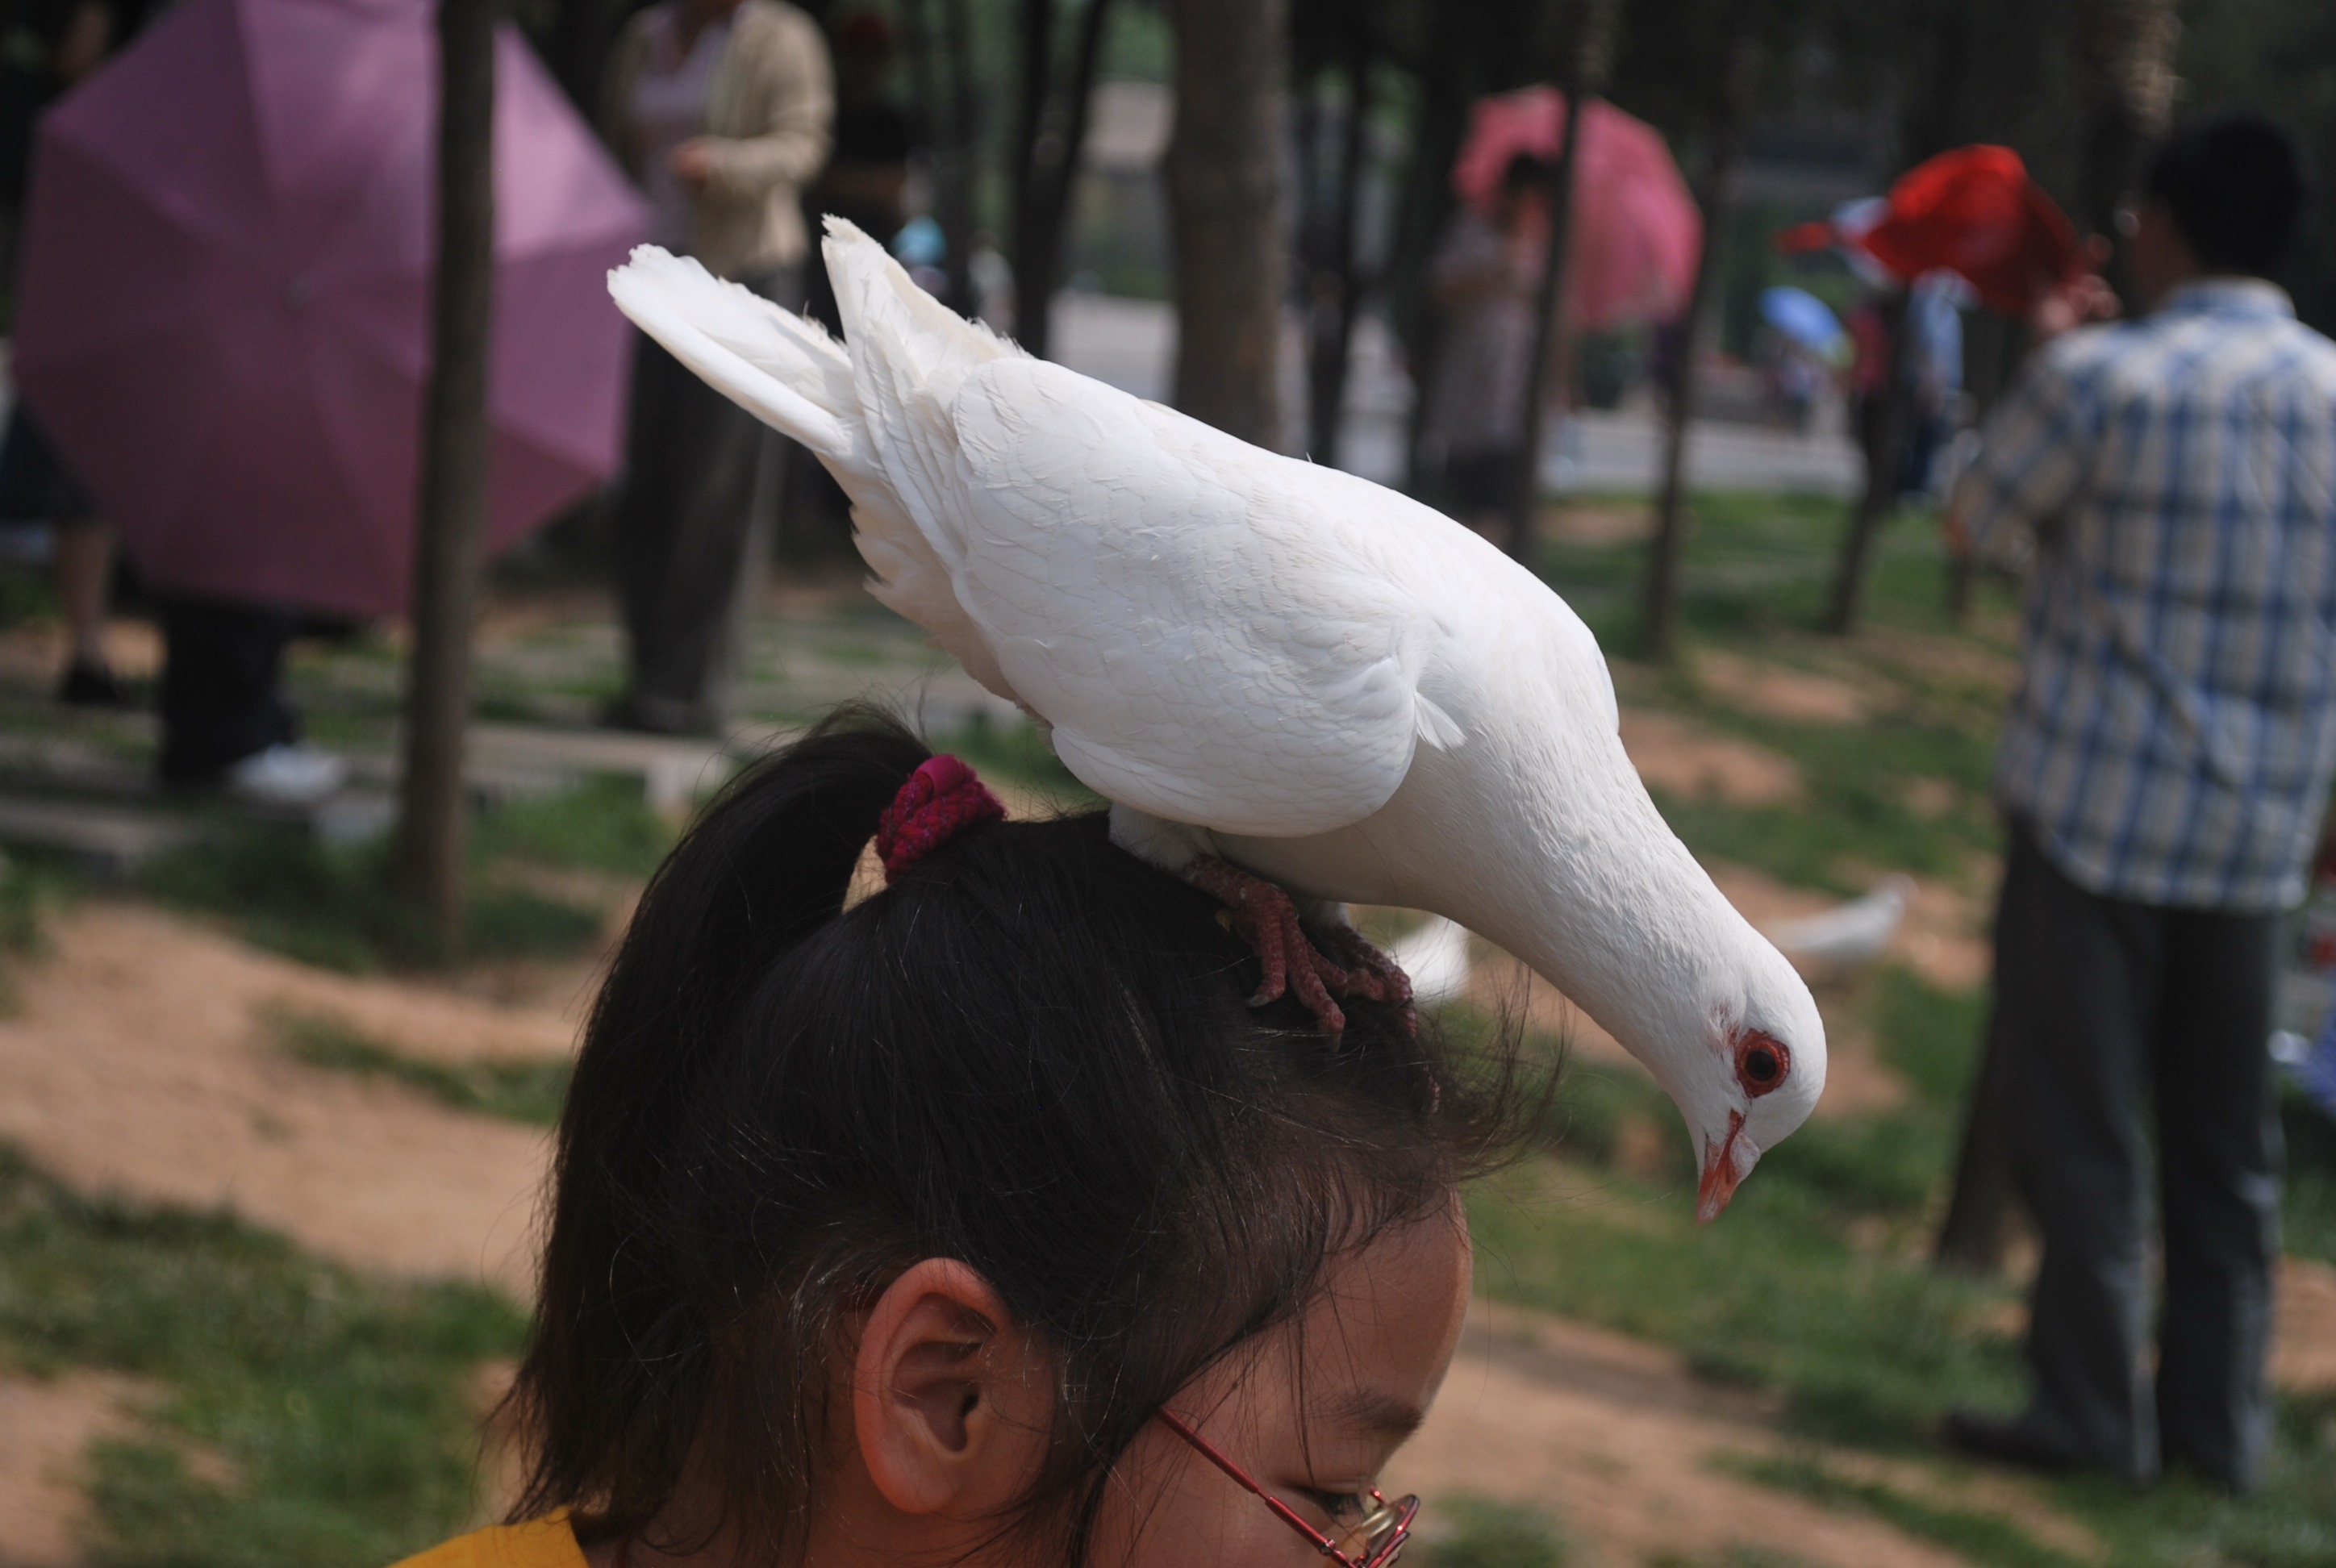
bird, white, flower, animal, pigeon, temple, dove, water bird, genus, squab